Il furioso all'isola di San Domingo

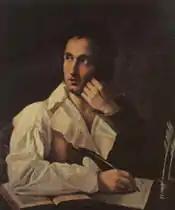
Jacopo Ferretti, Italian librettist and poet, 1784—1852

After completing "L'elisir d'amore" for Milan and being present for its first performance on 12 May 1832 where it was immediately successful, Donizetti and his wife, Virginia, left for Rome. Within a few weeks of his arrival, he had signed a contract to write "Parisina" for Florence and, for Rome, "Il furioso" with the librettist to be Ferretti. As Battaglia notes, for the composer: